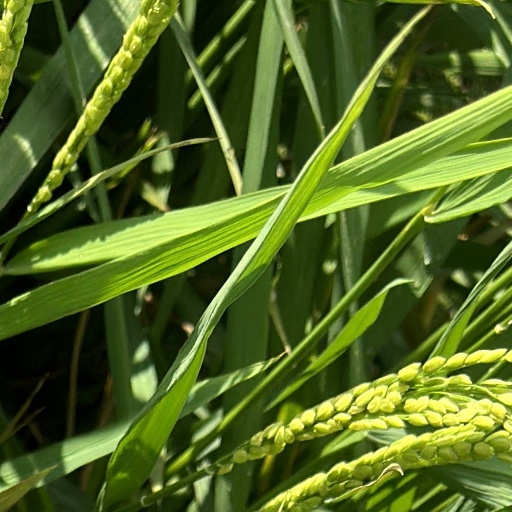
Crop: rice